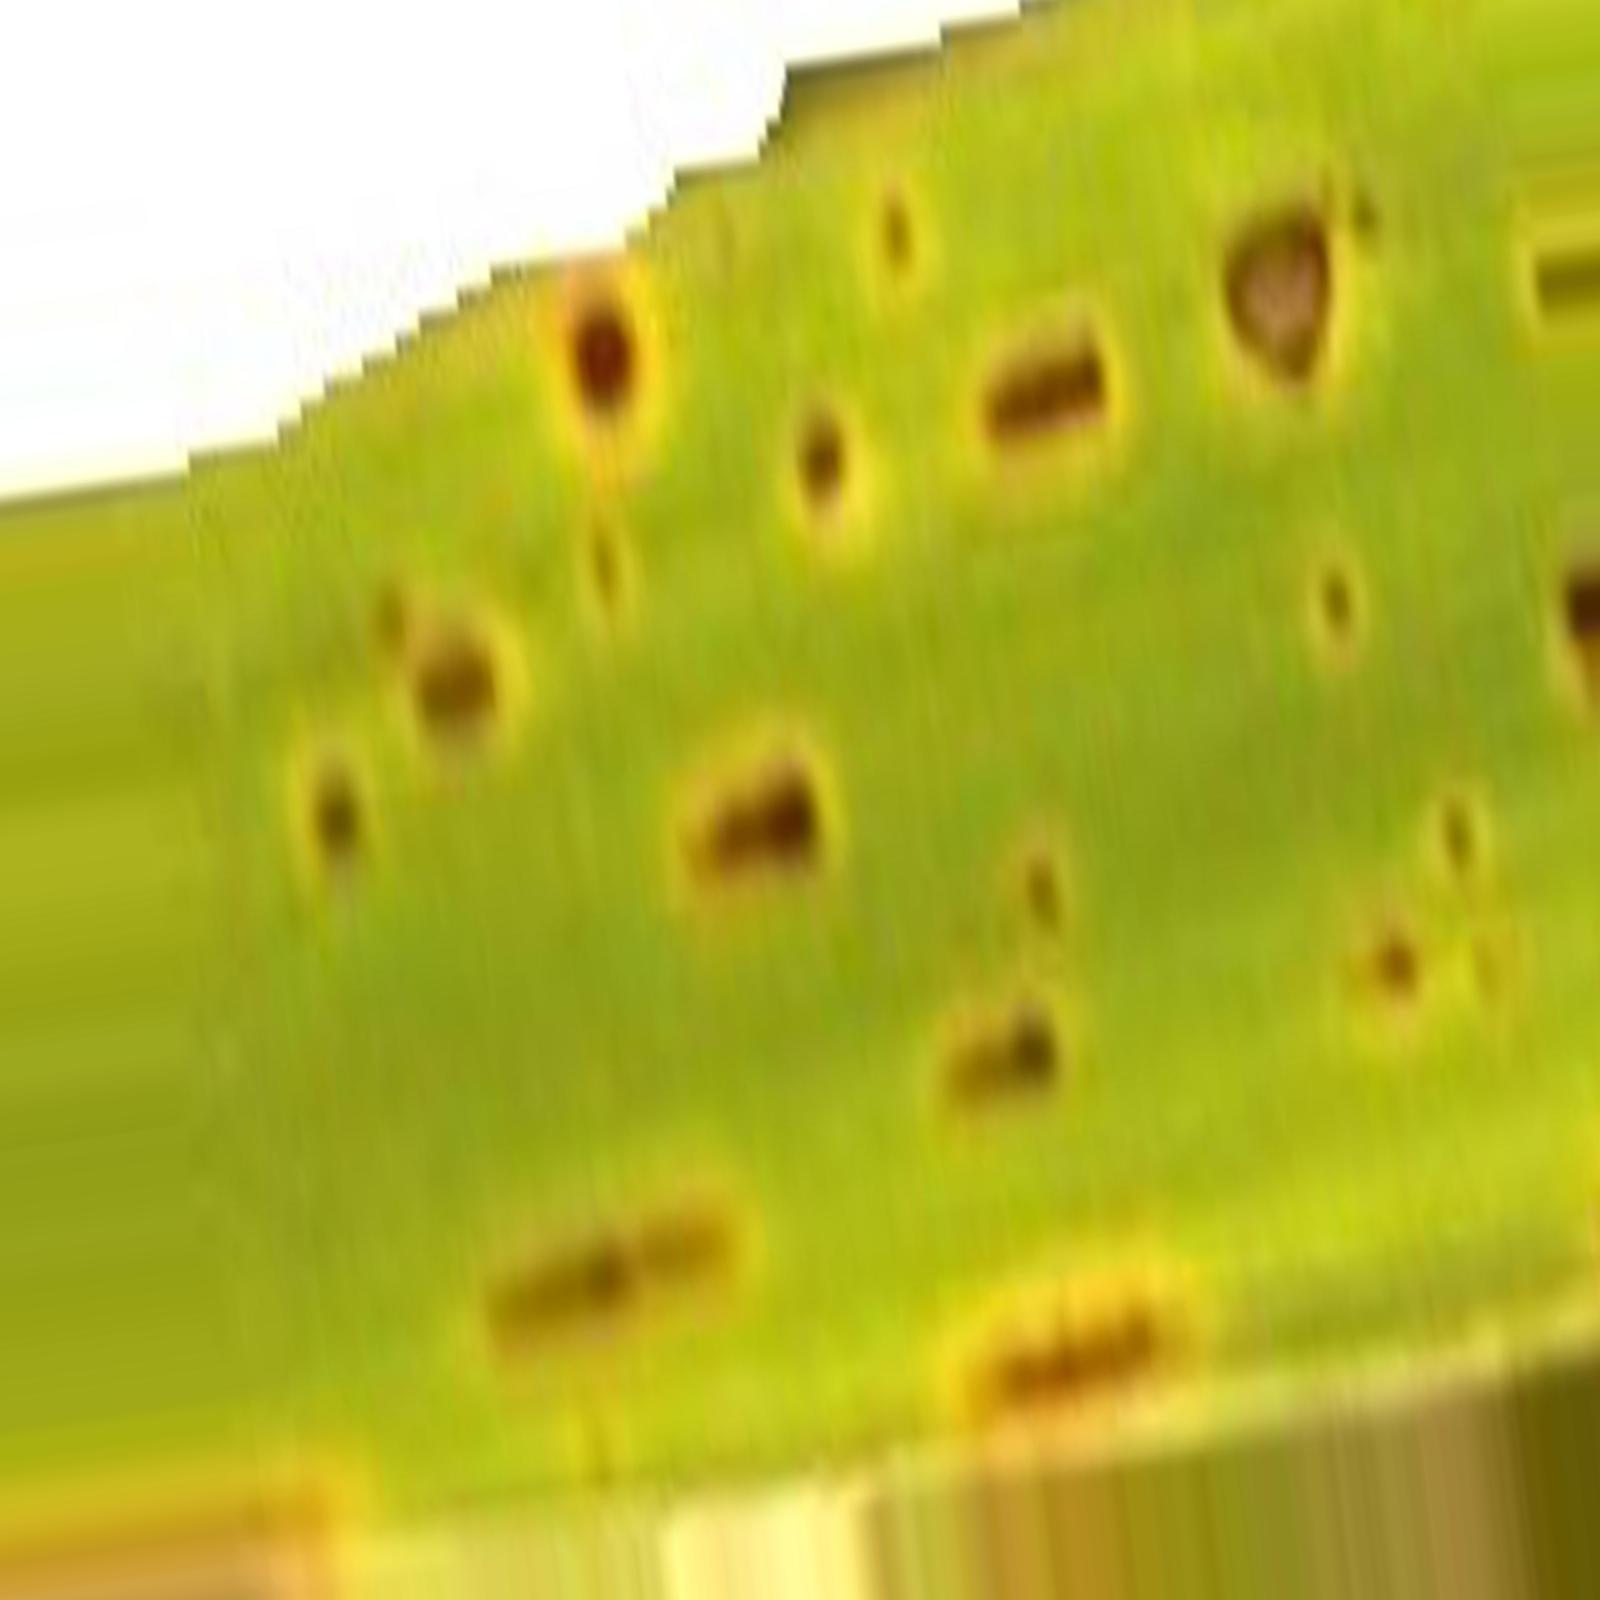
Nhãn: Bệnh Đốm Nâu ( Brown spot )